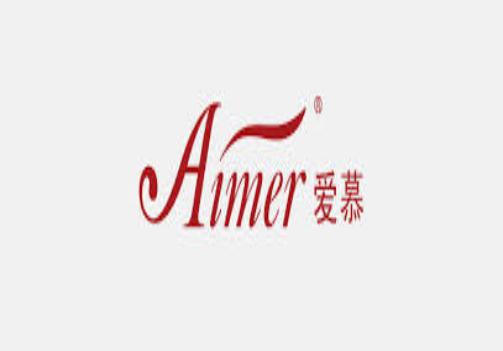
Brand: AIMER
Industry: Clothes